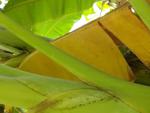
Label: xamthomonas